Monument to the Italians Fallen in Africa, Siracusa

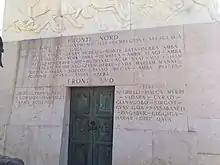
Entry portal

The monument recalls Ancient Roman monuments. Set atop a plinth, from the front it is approached by broad staircases. Towards the land is a larger-than-life bronze statue of a robust modern soldier on foot leading a horse, recalling the statues of the Dioscuri in the Quirinale fountain. Flanking the portal are the years and Ethiopian battle sites. The front of the monument has a boat prow, and faces the Ionian Sea towards Africa. Surrounding the monument are bronze sculptures of elements of the army, including infantry, navy, air force (with bomb), and local African muslim mercenaries, known as Askari. Bas-reliefs depict battles and a tank used in the war. The interior, mainly kept shuttered has a votive chapel. The monument is prone to vandalization and graffiti.